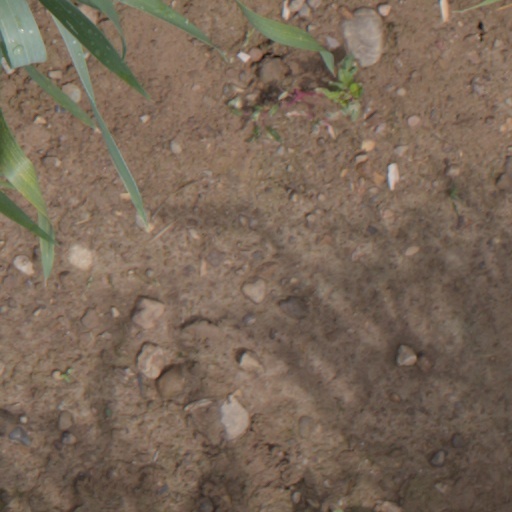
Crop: wheat